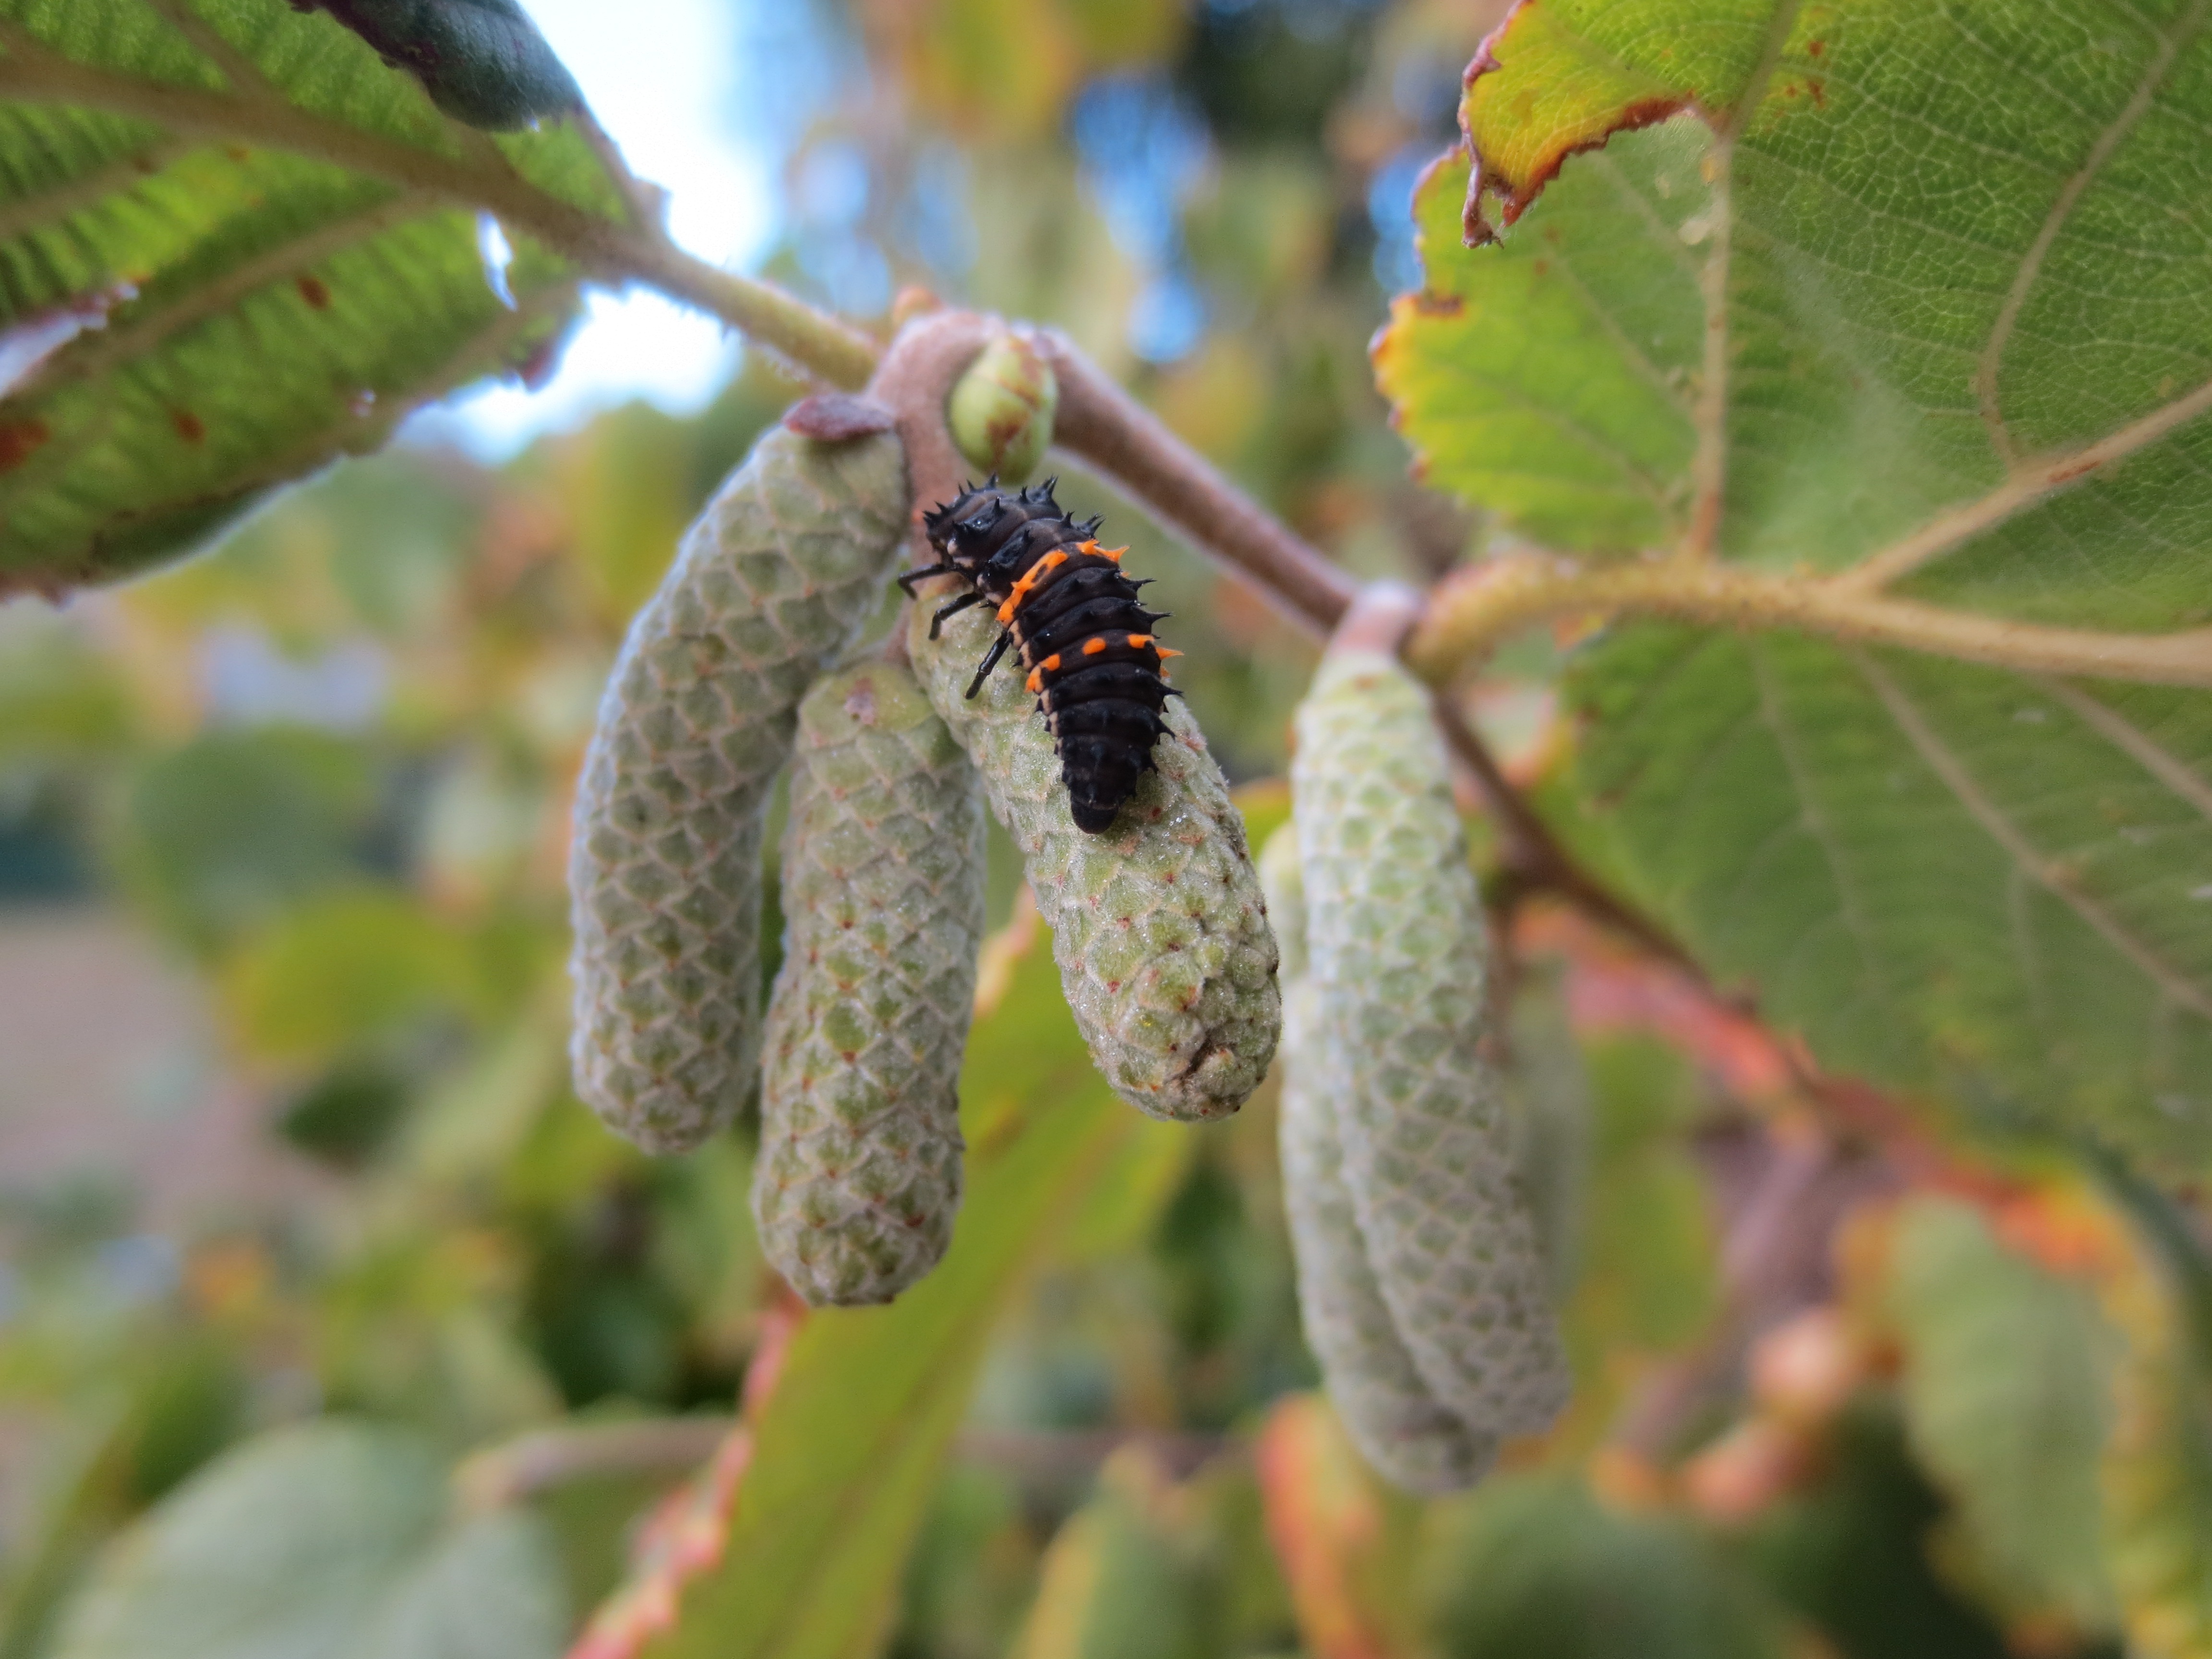
tree, nature, branch, plant, leaf, flower, summer, wildlife, red, produce, insect, natural, small, ladybug, bug, botany, black, colorful, garden, flora, fauna, ladybird, invertebrate, shrub, beetle, hazel, larva, macro photography, arthropod, membrane winged insect